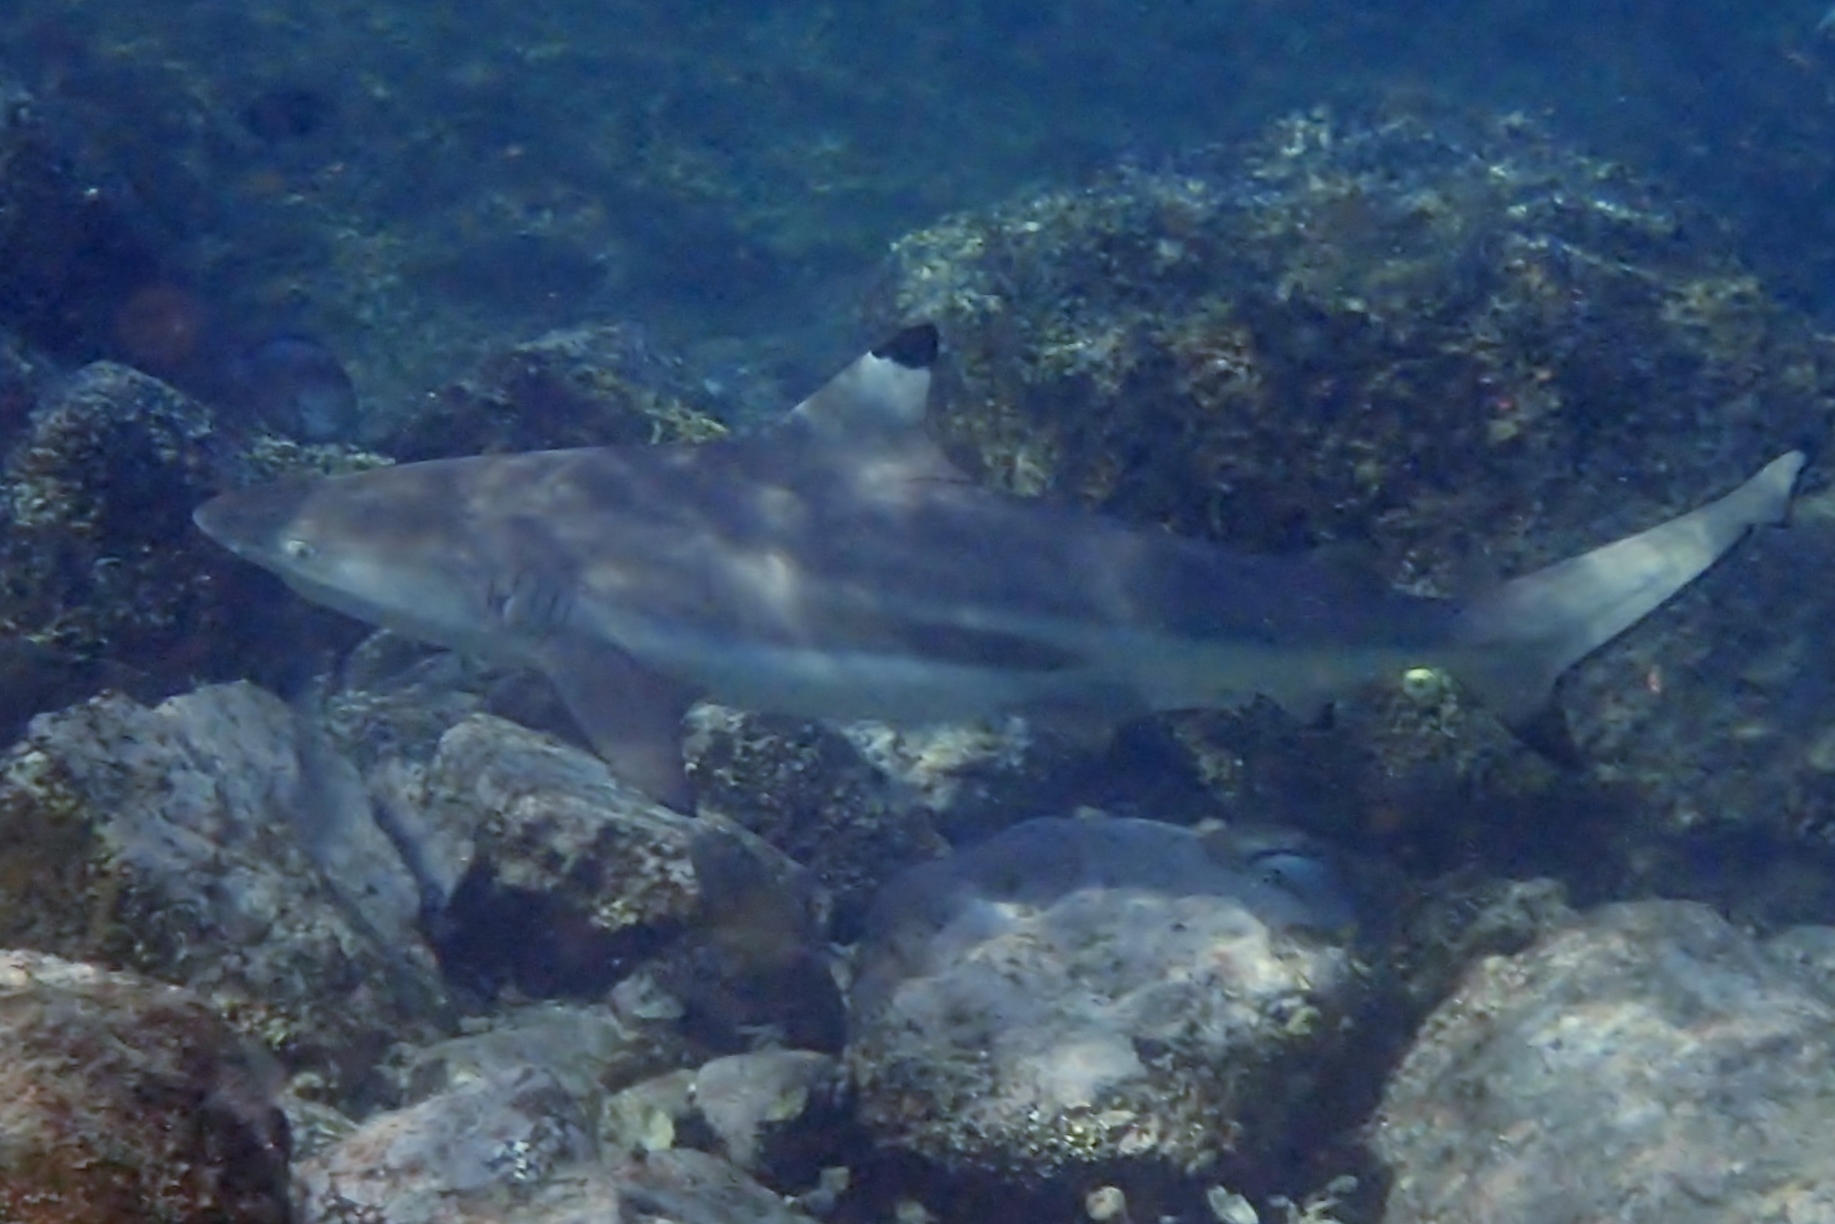
Carcharhinus melanopterus (Blacktip Reef Shark)